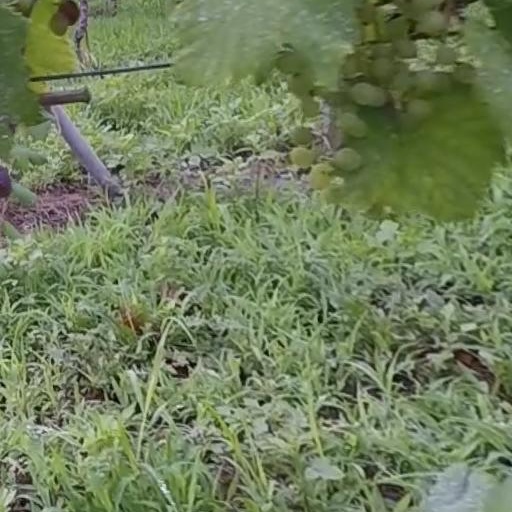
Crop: grape